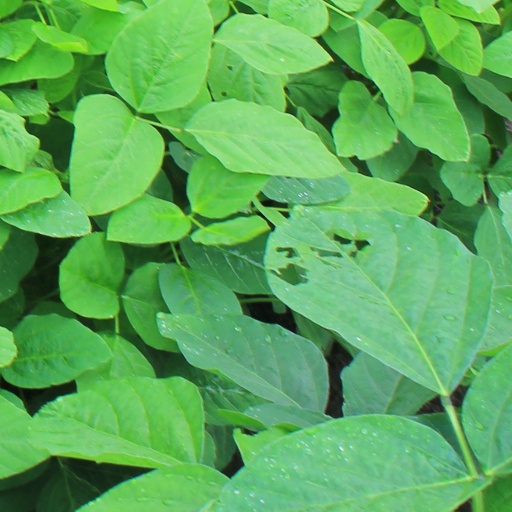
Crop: soybean